Iaido

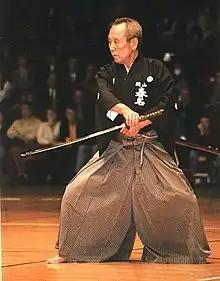
Haruna Matsuo sensei (1925–2002) demonstrating Muso Jikiden Eishin Ryu kata "Ukenagashi"

The term "iaido" appears in 1932 and consists of the kanji (i), (ai), and (dō). The origin of the first two characters, , is believed to come from saying , which can be roughly translated as "being constantly (prepared), match/meet (the opposition) immediately". Thus the primary emphasis in 'iai' is on the psychological state of being present (居). The secondary emphasis is on drawing the sword and responding by harmonising with a sudden attack as quickly as possible (合).